Lipid bilayer fusion

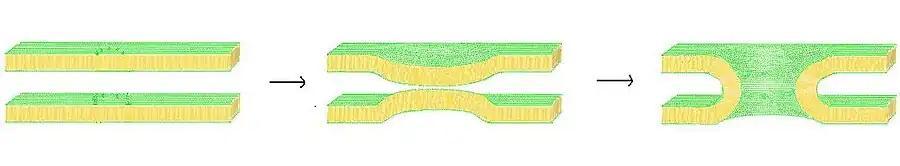
Schematic illustration of the process of fusion through stalk formation.

The exact mechanisms behind this complex sequence of events are still a matter of debate. To simplify the system and allow more definitive study, many experiments have been performed "in vitro" with synthetic lipid vesicles. These studies have shown that divalent cations play a critical role in the fusion process by binding to negatively charged lipids such as phosphatidylserine, phosphatidylglycerol and cardiolipin. One role on these ions in the fusion process is to shield the negative charge on the surface of the bilayer, diminishing electrostatic repulsion and allowing the membranes to approach each other. This is clearly not the only role, however, since there is an extensively documented difference in the ability of Mg versus Ca to induce fusion. Although Mg will induce extensive aggregation it will not induce fusion, while Ca induces both. It has been proposed that this discrepancy is due to a difference in extent of dehydration. Under this theory, calcium ions bind more strongly to charged lipids, but less strongly to water. The resulting displacement of calcium for water destabilizes the lipid-water interface and promotes intimate interbilayer contact. A recently proposed alternative hypothesis is that the binding of calcium induces a destabilizing lateral tension. Whatever the mechanism of calcium-induced fusion, the initial interaction is clearly electrostatic, since zwitterionic lipids are not susceptible to this effect.